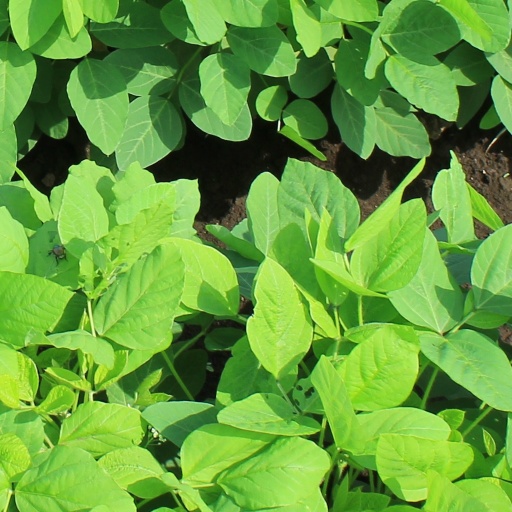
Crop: soybean